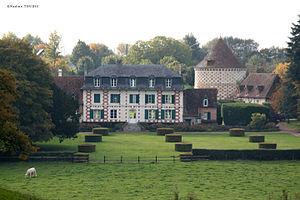
Château du Benerey